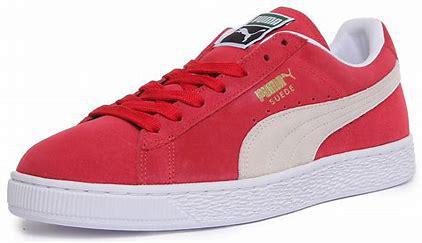
Brand: Puma
Model: Suede